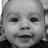
Emotion: happy